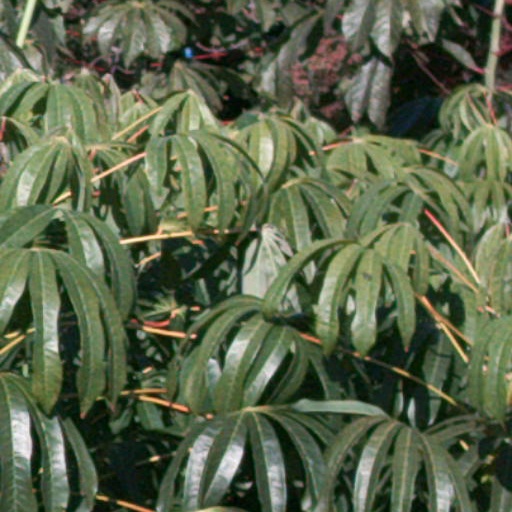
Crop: cassava